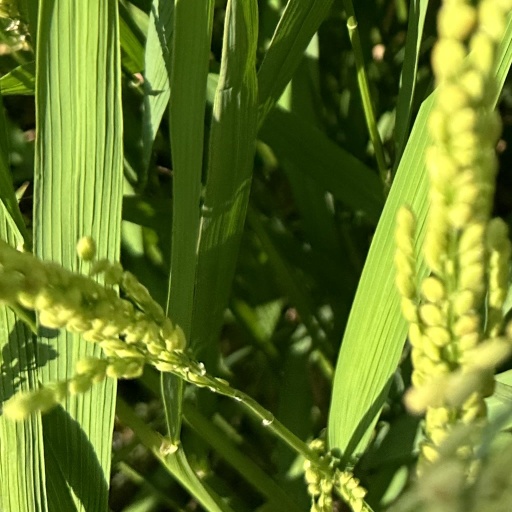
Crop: rice